Gracie Fields

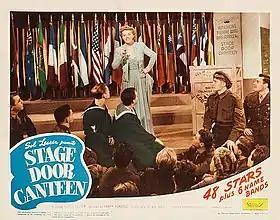
Gracie Fields in "Stage Door Canteen" (1943)

For a number of years, British film exhibitors voted her among the top ten stars in Britain at the box office via an annual poll in the "Motion Picture Herald".